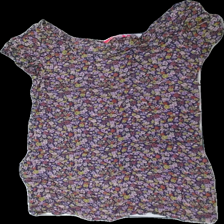
View: front
Type: T-shirt
Category: Ladies
Brand: Indiska
Colors: Pink, Multicolor, Purple, Green
Material: 100% viscose
Pattern: Floral print
Cut: Regular
Size: M
Season: All
Price range: <50
Recommended usage: Export
Description: blommig t-shirt, stretch torkat/trasig